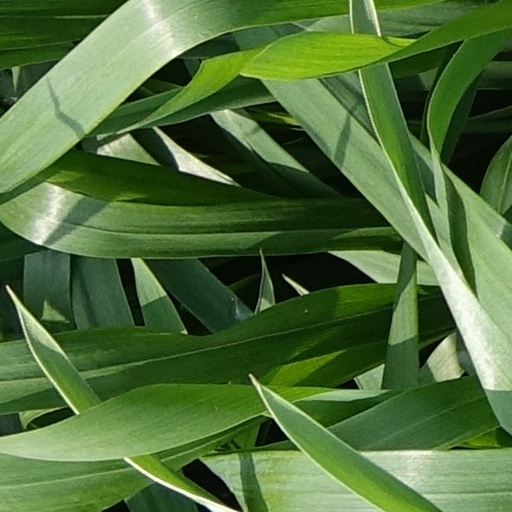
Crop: wheat